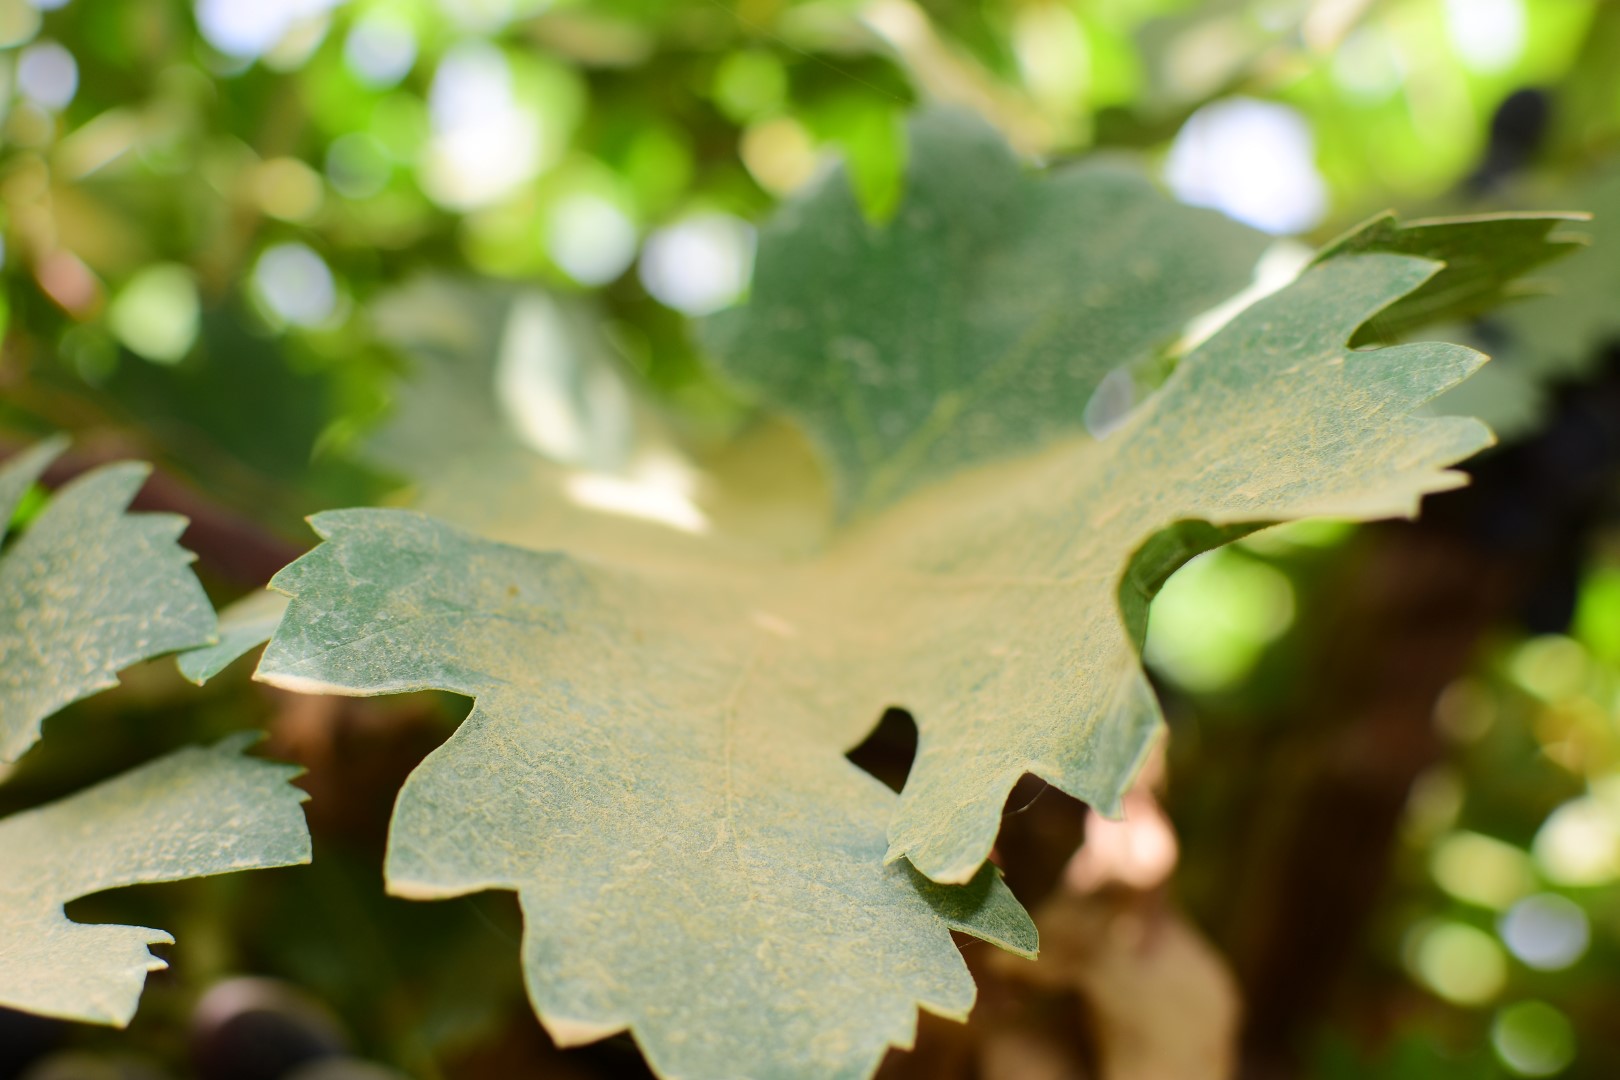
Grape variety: Riasi